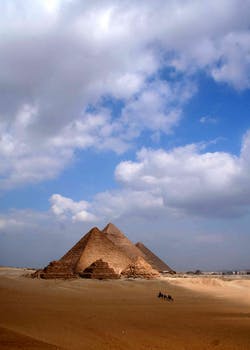
Label: No Watermark